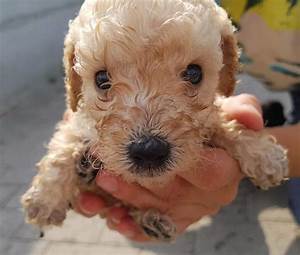
Label: cane